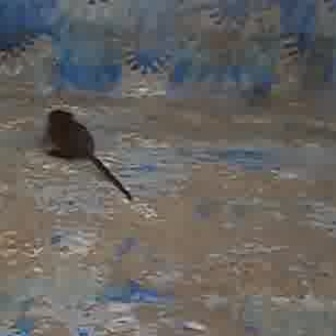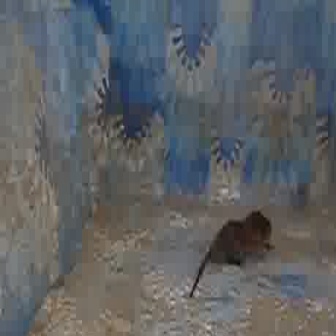
  Please identify the target specified by the bounding box [38,106,130,198] in the first image and locate it in the second image. Return the coordinates in [x_min,y_min,x_max,y_max] format.
Answer: [188,206,275,293]